Mischianza

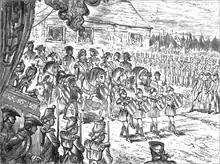
The Meschianza procession, 1876, "Century illustrated", volume 12

The Mischianza (Italian for "medley" or "mixture"), or Meschianza, was an elaborate fête given in honor of British General Sir William Howe in Philadelphia on May 18, 1778.